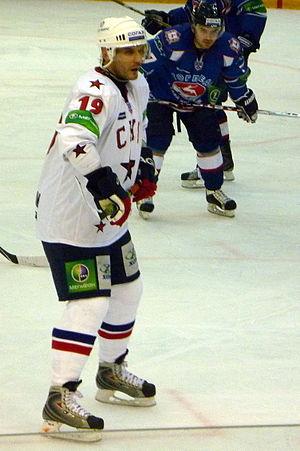
Alekseï Valerievitch Iachine - en russe : Алексей Валерьевич Яшин et en anglais : Alexei Yashin - est un joueur professionnel russe de hockey sur glace. Il évolue au poste d'attaquant.